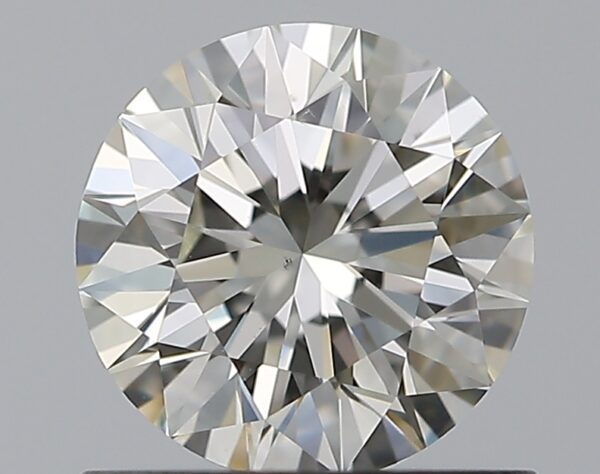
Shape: round
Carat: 0.8
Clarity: VS1
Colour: J
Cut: EX
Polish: EX
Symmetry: EX
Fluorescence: N
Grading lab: GIA
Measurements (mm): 5.89 x 5.93 x 3.71